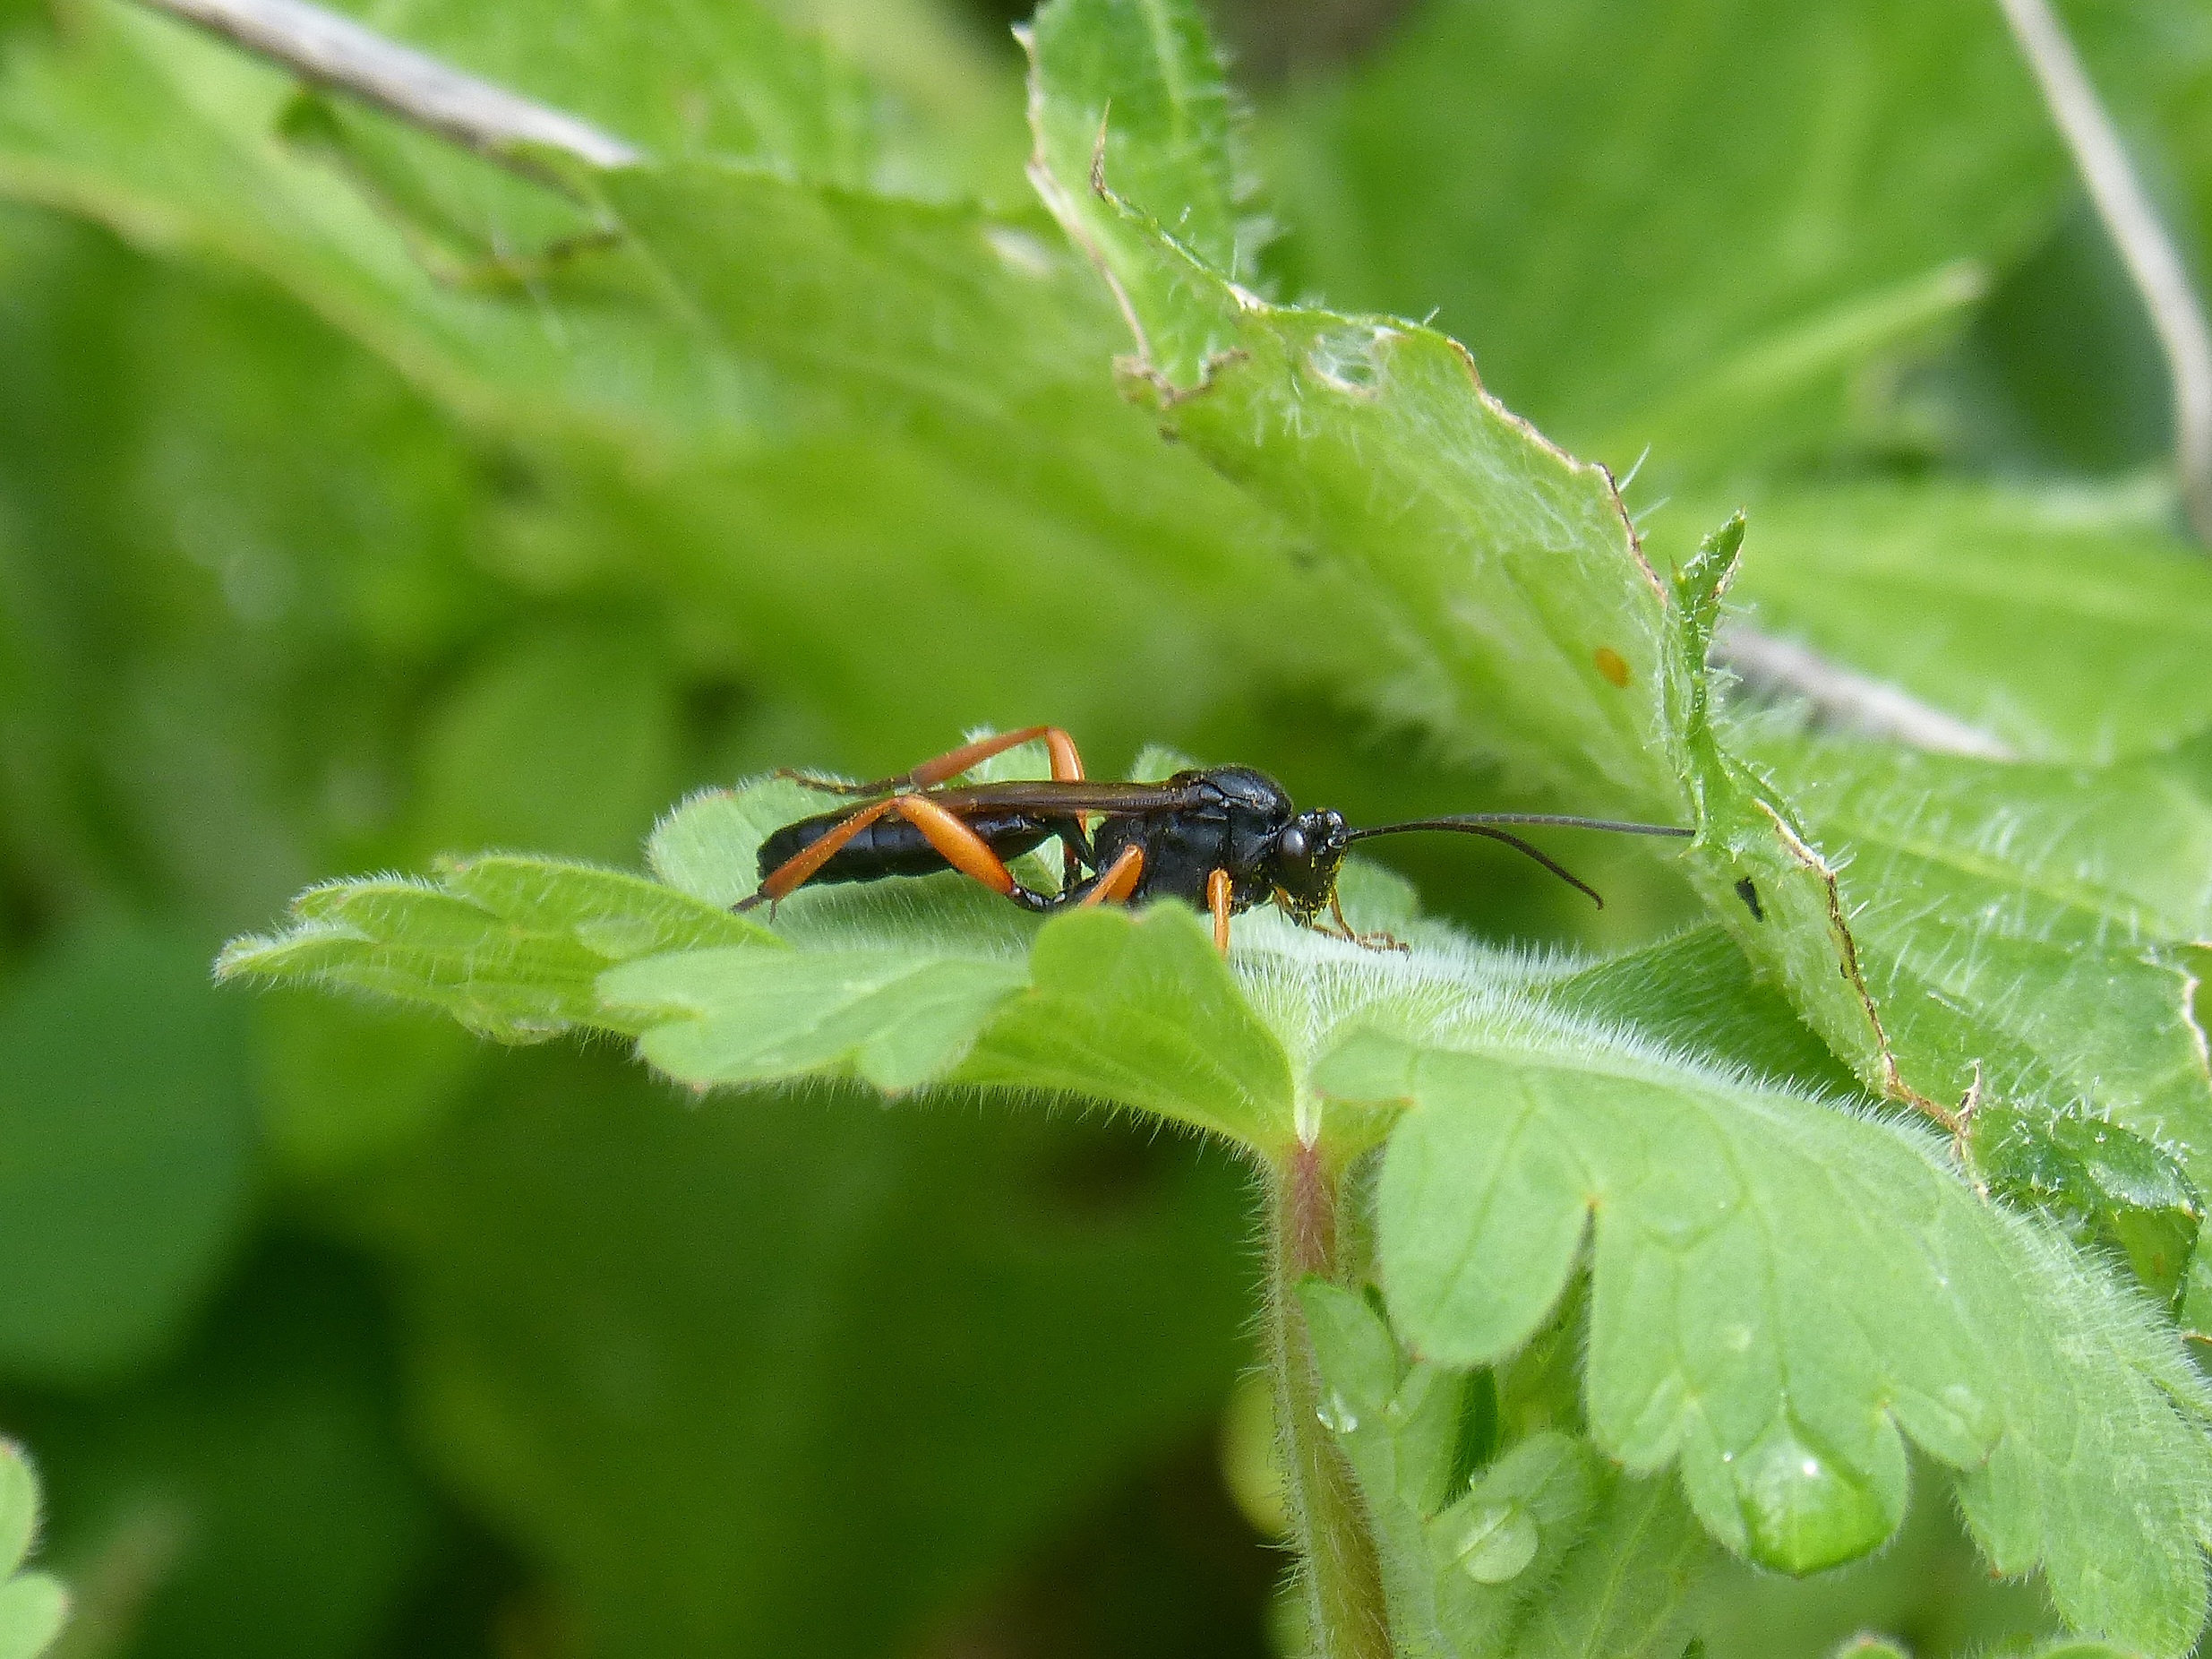
nature, leaf, flower, green, insect, parasite, fauna, invertebrate, close up, wasp, pest, beetle, ichneumonoidea, macro photography, arthropod, leaf beetle, black wasp, membrane winged insect